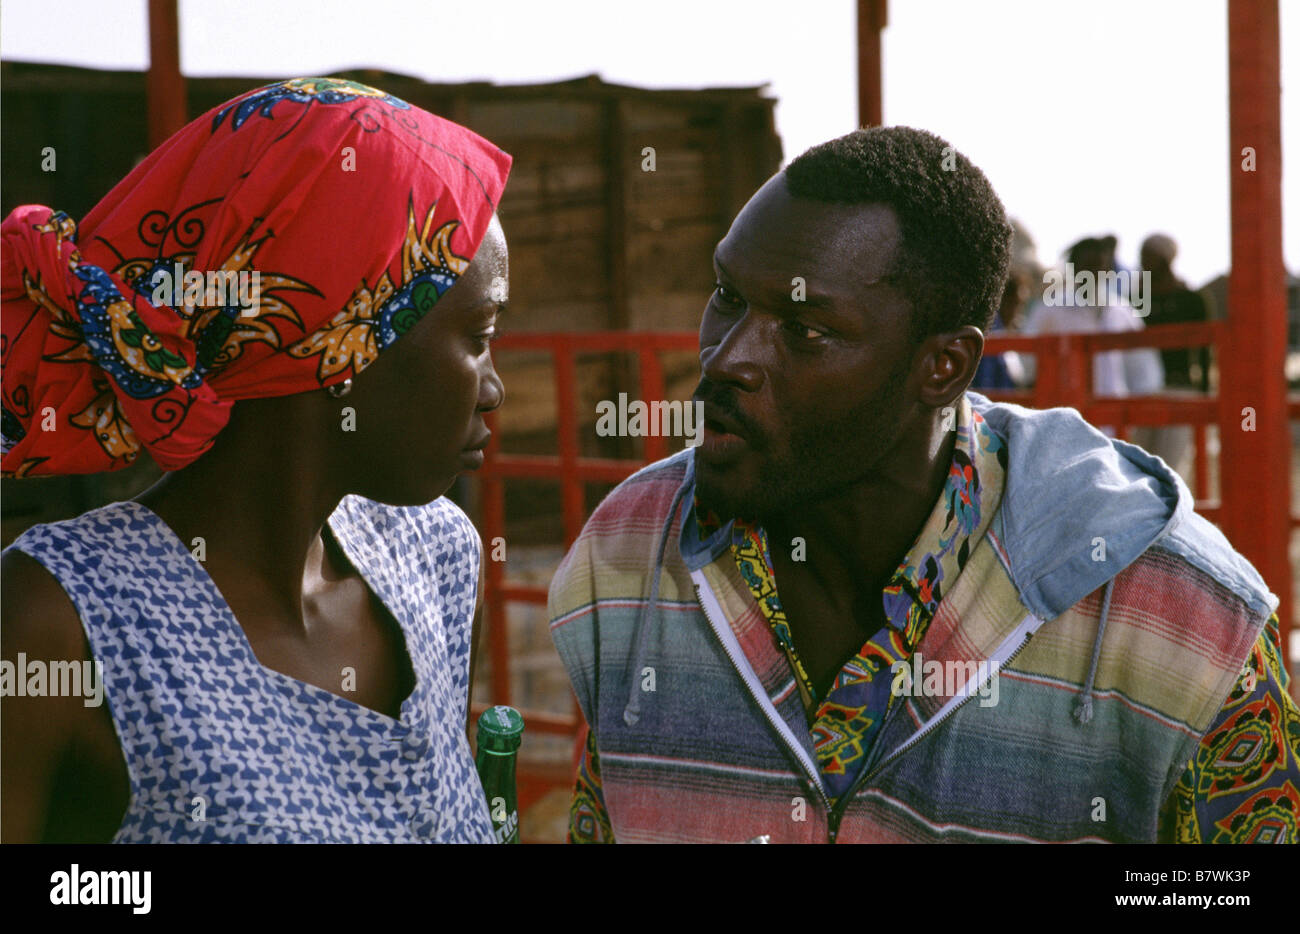
Ag góor ak jigéen gu jàkkaarloo di wax, mel ni góor gi daa xaw a mer. Jigéen gi mi ngi musóoroo kol gu ruus gu am ay couleur.